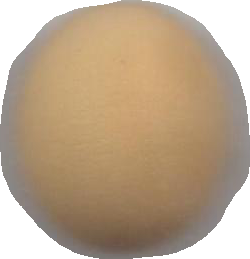
Variety: Grobogan